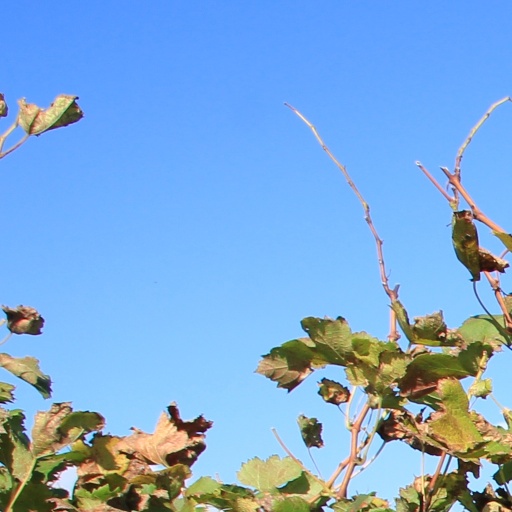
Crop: grape